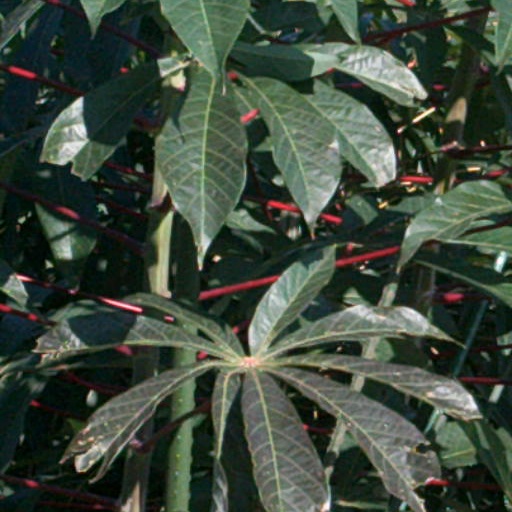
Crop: cassava